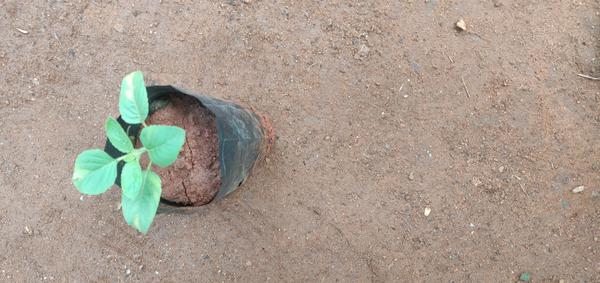
Plant: Tulasi